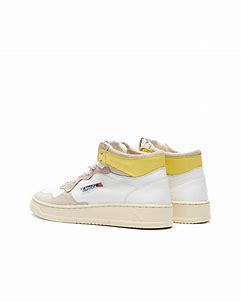
Brand: Autry
Model: Action Shoes Autry Action Medalist 1 Mid